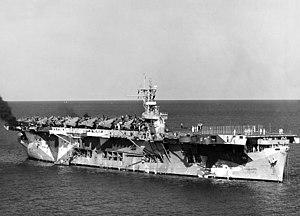
Le porte-avions d'escorte est un type de porte-avions de petite taille produit durant la Seconde Guerre mondiale. Conçus dans l'urgence pour assurer la protection des convois et pour suppléer le manque de porte-avions d'escadre en assurant une partie de leurs missions d'entraînement et de transport, ces navires assurèrent des missions offensives de plus en plus nombreuses, notamment la conduite de raids contre des objectifs terrestres et les missions d'appui au sol lors des opérations amphibies.
Créés peu après l'invention de l'aviation militaire pendant la Première Guerre mondiale, les porte-avions ont d'abord été considérés comme des bâtiments auxiliaires et n'ont joué un rôle majeur dans la guerre navale qu'à partir de la Seconde Guerre mondiale. Il a fallu l'attaque de Pearl Harbor de décembre 1941 pour démontrer la supériorité de l'aviation embarquée sur la grosse artillerie des navires de ligne, grâce à sa portée incomparablement plus grande pour une force de frappe équivalente. La bataille de la mer de Corail, en mai 1942, est le premier affrontement uniquement aéronaval de l'histoire, dans lequel les forces navales japonaises et américaines s'affrontèrent par avions interposés sans jamais être à portée de canon. En 1944-45, les plus grands cuirassés japonais jamais construits coulent sous les attaques de l'aviation embarquée américaine.